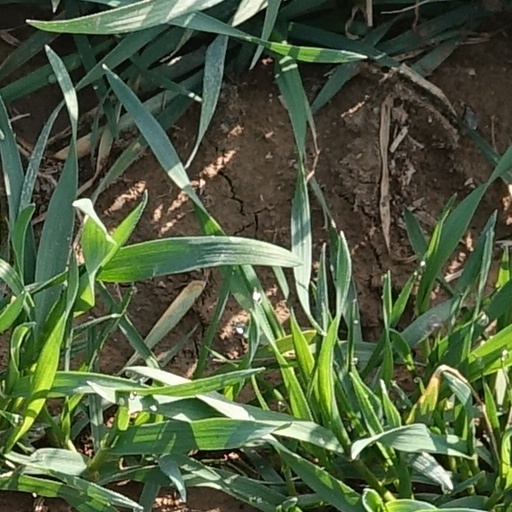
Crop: wheat